Fehling's solution

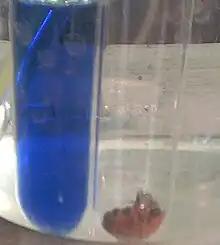
On the left, the solution in the absence of reducing sugars. On the right, copper oxide, which would appear in the bottom of the solution if reducing sugars are present.

In organic chemistry, Fehling's solution is a chemical reagent used to differentiate between water-soluble carbohydrate and ketone functional groups, and as a test for reducing sugars and non-reducing sugars, supplementary to the Tollens' reagent test. The test was developed by German chemist Hermann von Fehling in 1849.